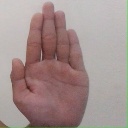
अक्षर: ध